Sergio Romero

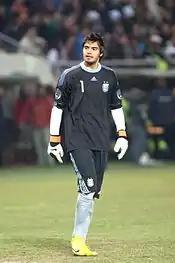
Romero in action against Portugal on 9 February 2011

In his second season at Manchester United, Romero continued to be the first choice goalkeeper in cup competitions, including the club's Europa League campaign, which new manager José Mourinho explained that he deserved to play in. Romero kept his first clean sheet of the season on 29 September 2016, in a 1–0 win over Zorya Luhansk. Romero's performance in a 4–0 win over Feyenoord was praised by pundits. Following this, Romero kept three more clean sheets in the UEFA Europa League matches, in which he kept two in both legs against Saint-Étienne. In the second leg of a match against Rostov, Romero made a crucial save from Christian Noboa's free-kick, which helped Manchester United progress to the next round. Romero rejected a move back to his homeland with Boca Juniors in the January transfer window. Romero played in the 2017 Europa League final in which he kept a clean sheet in a 2–0 victory over Ajax.